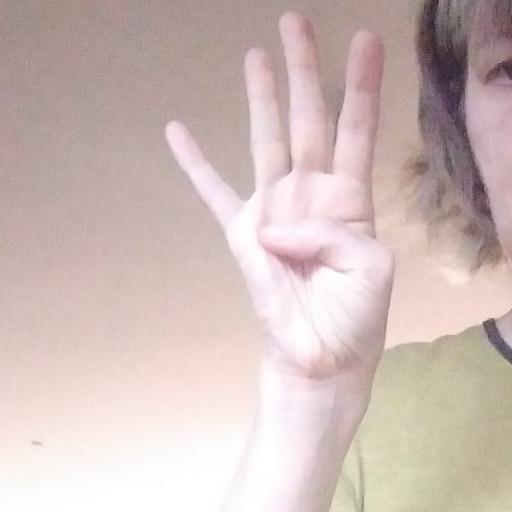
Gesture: four